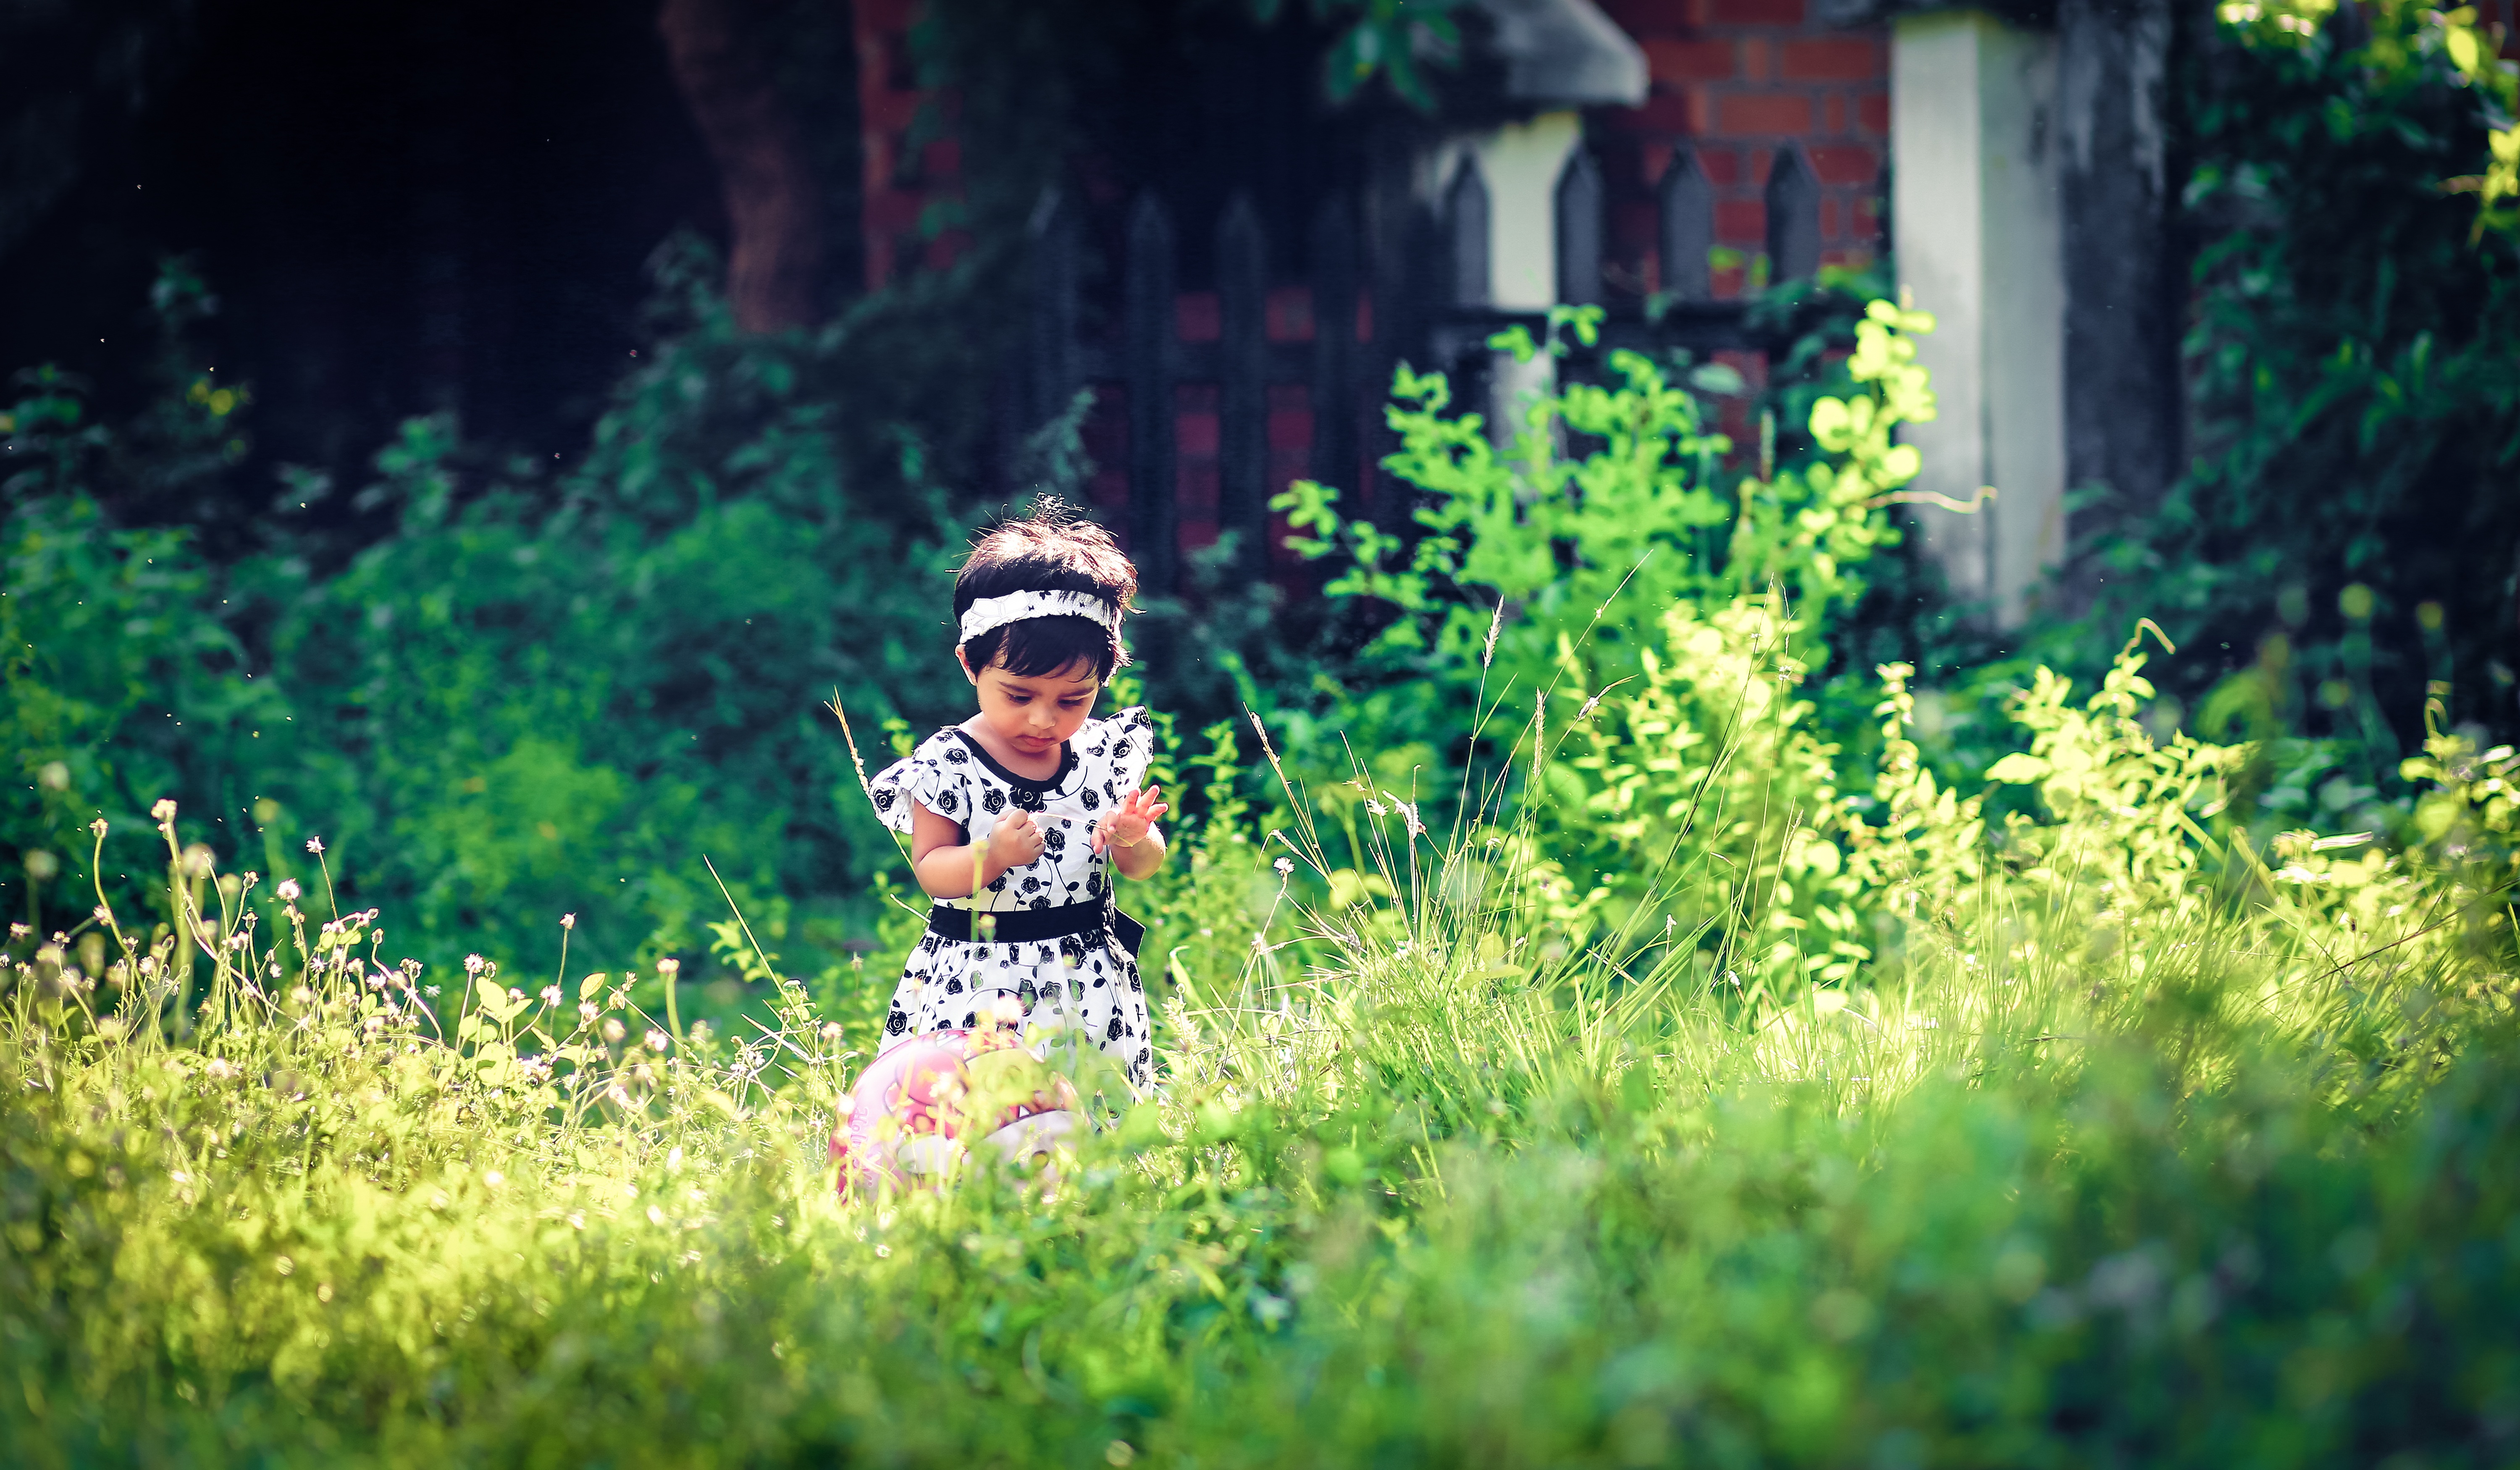
tree, nature, forest, grass, people, lawn, sunlight, flower, green, jungle, autumn, child, woodland, habitat, children playing, kids playing